Game Genie

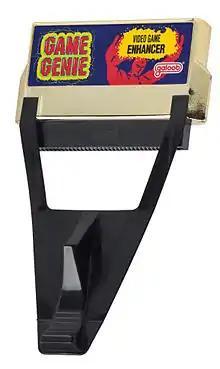
The original Game Genie for the Nintendo Entertainment System

The Family Computer (Famicom) was first released in Japan in 1983, followed by its North American debut as the Nintendo Entertainment System (NES) in 1985. By the early 1990s, the console had become so popular that the market for Nintendo cartridges was larger than that for all home computer software. The console had over 500 games created by more than 60 companies, each with a legal license to produce compatible game cartridges. By design, these cartridges were difficult for unauthorized third-parties to alter or reverse engineer. Each cartridge was manufactured with read-only memory hardware, including a 10NES chip that prevented unauthorized games from booting on the Nintendo console. This was designed to discourage counterfeit games.